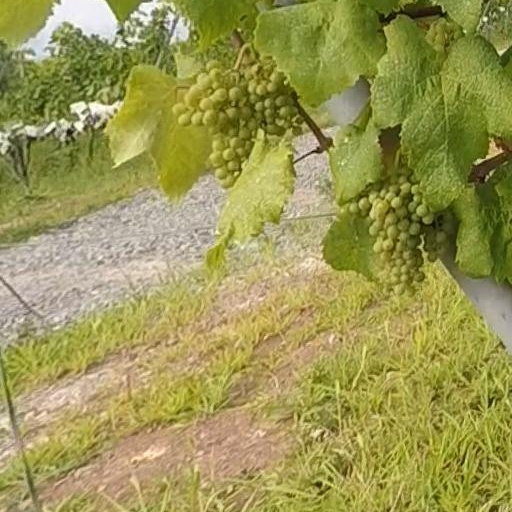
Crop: grape